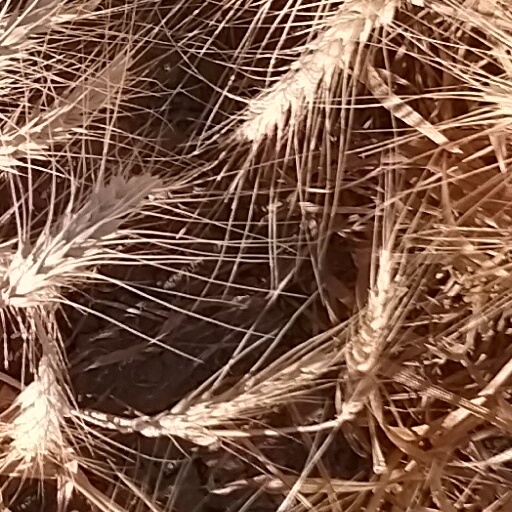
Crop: wheat